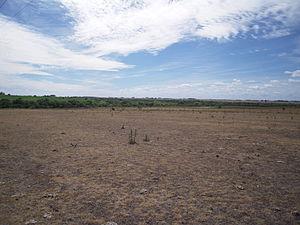
Le département de Florida est situé dans le centre de l'Uruguay.